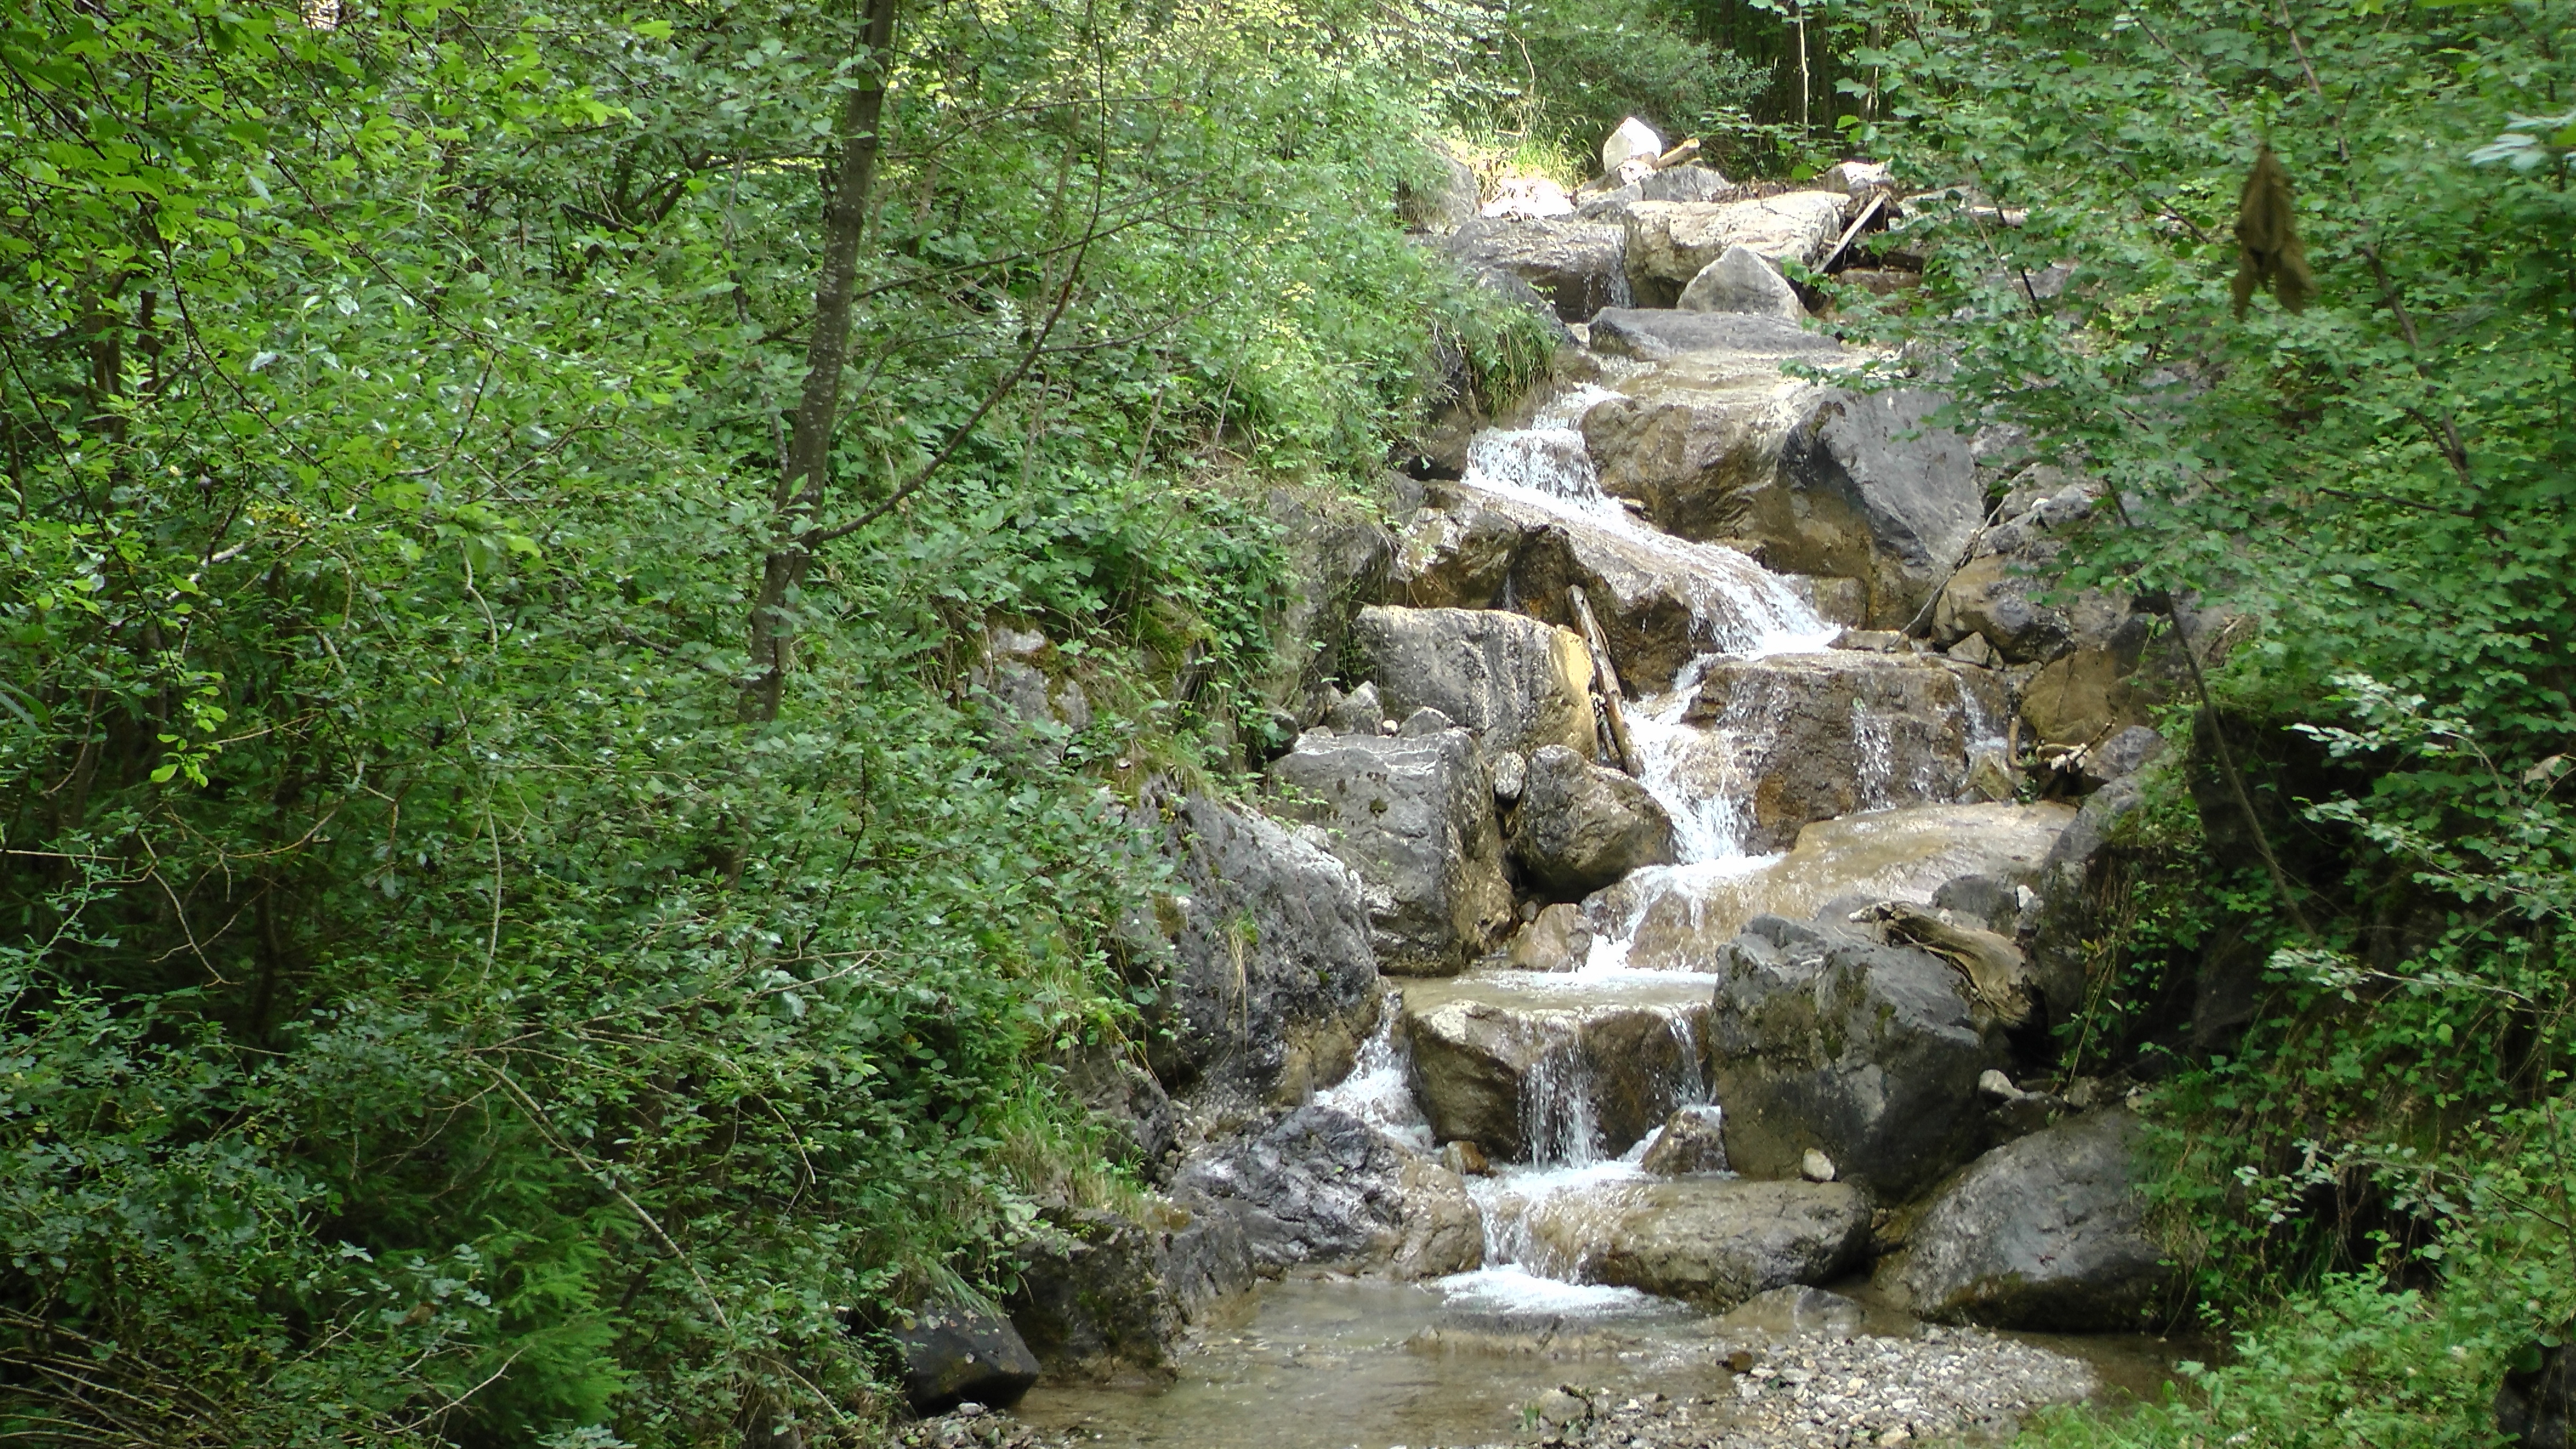
landscape, nature, forest, waterfall, wilderness, trail, river, valley, stream, jungle, rapid, body of water, vegetation, rainforest, ravine, woodland, water feature, ecosystem, watercourse, nature reserve, geological phenomenon